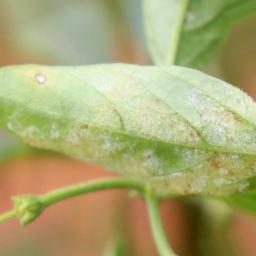
Label: powdery mildew